List of ethnic armed organisations in Myanmar

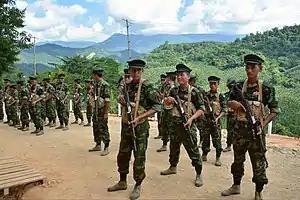
Cadets of the Kachin Independence Army (KIA) preparing for military drills at the group's headquarters in Laiza, Kachin State.

The following is a list of non-state armed groups involved in the Myanmar conflict, officially called ethnic armed organisations (EAOs) by the government of Myanmar.